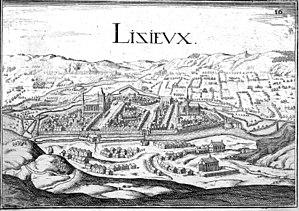
dessin de Tassin dans Plans et profils...'.